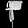
Label: Bag